London Borough of Hackney

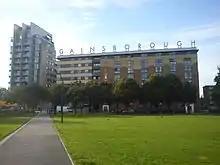
Flats built in the site of Gainsborough Studios in Hoxton

There is also a large Turkish and Kurdish population resident in Hackney. Turkish and Kurdish communities are located in all parts of the borough, though there is a greater concentration in north and central Hackney.